Dartmouth, Nova Scotia

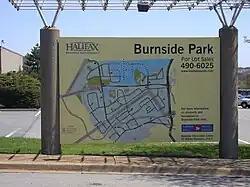
Map of Burnside Park.

Dartmouth is represented municipally in Halifax Regional Council by these three districts: